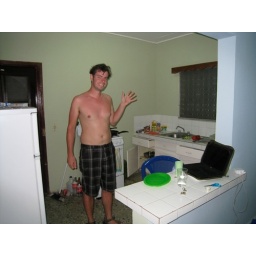
Hello, I'm just a little red man standing in my kitchen #honduras